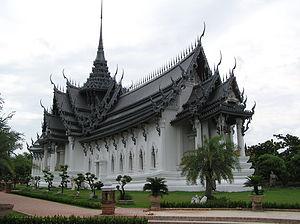
L'Empereur du mal est le quatrième épisode de la série télévisée La Caverne de la rose d'or diffusé pour la première fois sur Canale 5 le 19 décembre 1994.